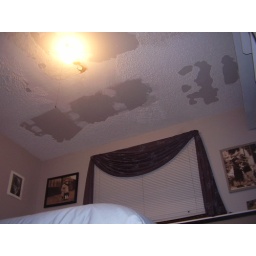
still have to deal with this problem in the dog house